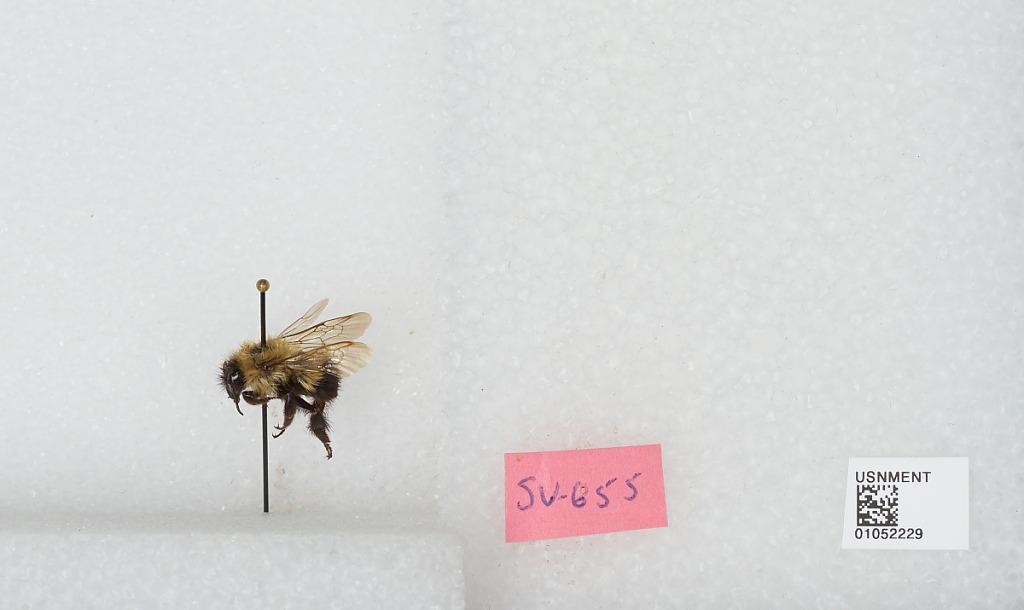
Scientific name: Bombus sp.